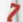
Number: 7